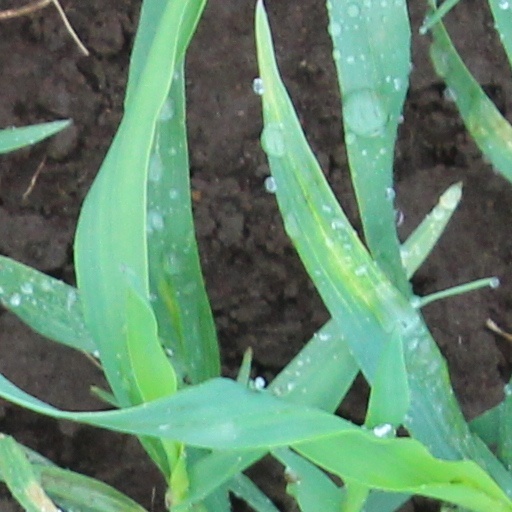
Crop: wheat